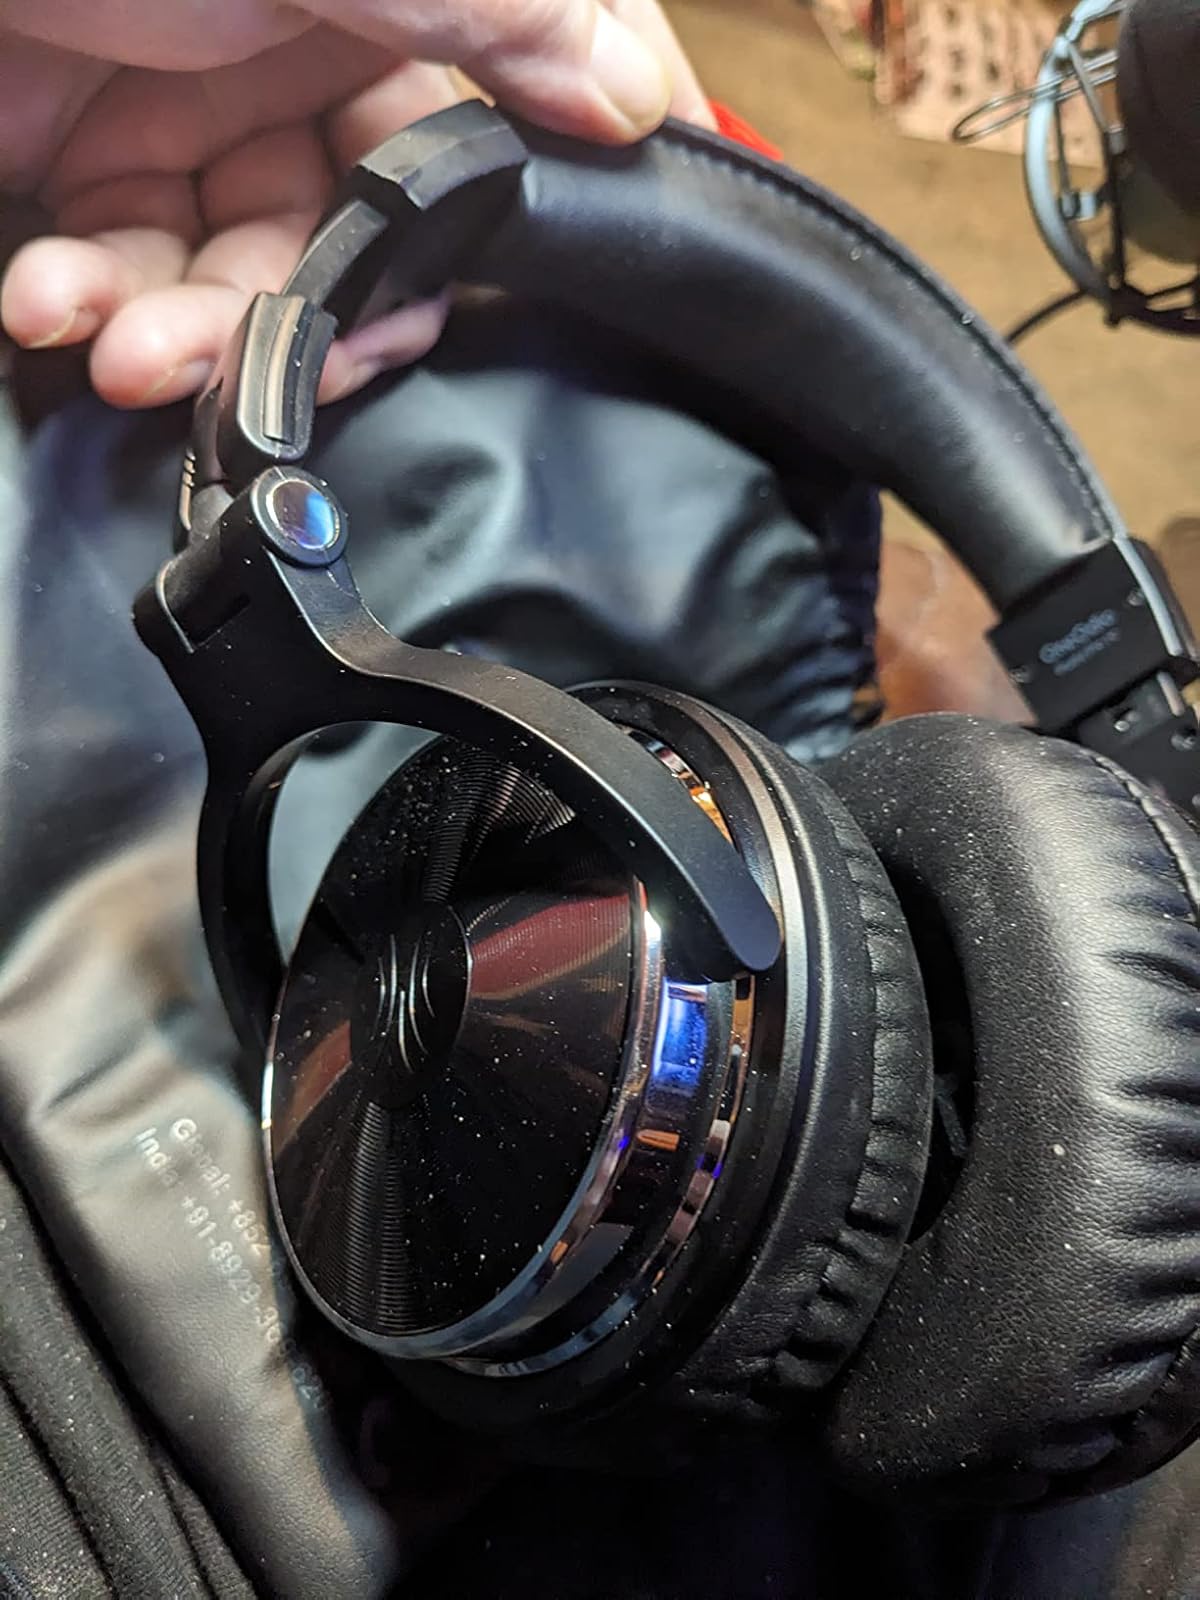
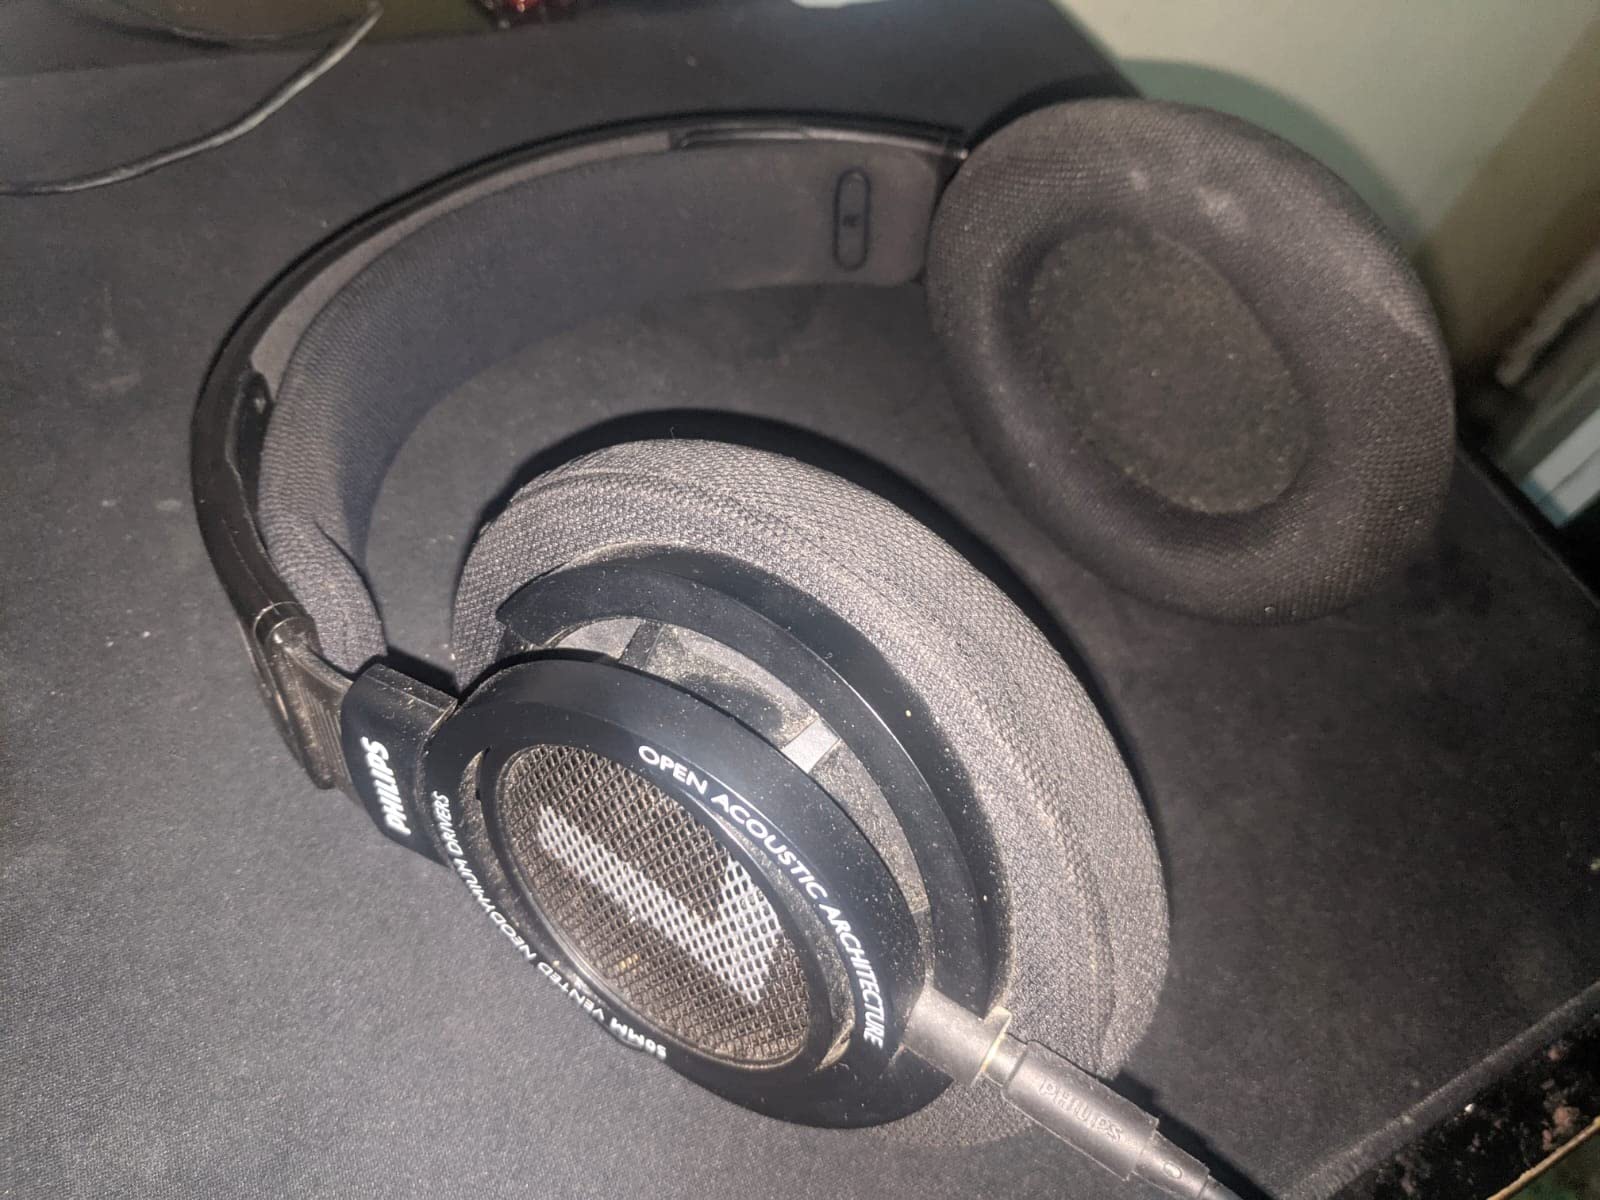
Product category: headphones
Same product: no